Hurricane Nate

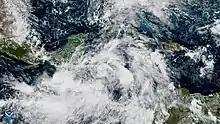
Tropical Storm Nate over Nicaragua on October 5

The Caribbean shores of Nicaragua were placed under alert as the precursor disturbance thrived, interacting with surrounding low pressures to produce widespread rainfall as early as October 3. Upon Nate's formation, a tropical storm warning was issued for the coast. Widespread flooding damaged or destroyed 5,953 homes, the vast majority in the Rivas Department, directly affecting approximately 29,000 people. At least 16 people died throughout Nicaragua while 1 other person was reported missing as of October 8. The term "Nate Effect" has been coined to describe a tropical cyclone in the Caribbean, that causes major damages on the Pacific side of the country.